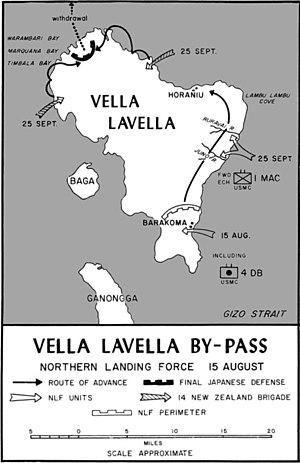
La bataille de Vella Lavella est une bataille de la Seconde Guerre mondiale. Elle s'est déroulée du 15 août au 6 octobre 1943 dans le théâtre d'opérations de l'océan Pacifique, sur l'île de Vella Lavella dans les îles Salomon. Elle opposa le Japon aux forces alliées composées de Marines américains, d'unités néo-zélandaises et Fidjiennes.